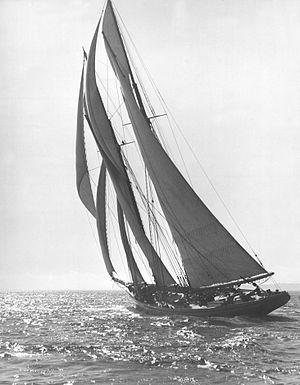
L'effort du vent sur la voile, appelé poussée vélique, est l'ensemble des conditions du transfert d'énergie ou quantité de mouvement entre le vent et le bateau qui, dans pour un vent donné, dépendent de la voile, de ses caractéristiques, de sa position et plus généralement de la qualité de son emploi. L'optimisation des efforts par le marin est la base de la navigation à voile, optimisation pratique qui est l'aboutissement de celle qui a présidé à la conception de la voile dans sa forme, sa taille et sa composition.